Ronan Bennett

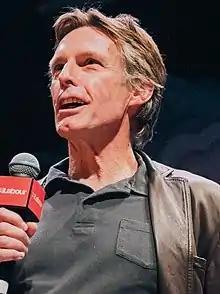
Bennett in 2019

Ronan Bennett (born 14 January 1956) is an Irish novelist and screenwriter. He is best known for his work as showrunner, writer and executive producer of the drug and gang-related crime drama television series "Top Boy". His other writing credits include the 1997 crime film "Face", the 2009 Michael Mann crime biopic "Public Enemies" and the 2017 BBC historical drama miniseries "Gunpowder". He has since gone on to create, write and executive-produce the Golden Globe-nominated thriller series "The Day of the Jackal", which has been renewed for second series.